The Super Snooper

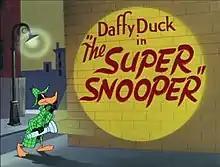
Title card featuring Daffy Duck as "Duck Drake"

The Super Snooper is a 1952 Warner Bros. "Looney Tunes" cartoon directed by Robert McKimson. The cartoon was released on November 1, 1952, and stars Daffy Duck as a detective and Melissa Duck.